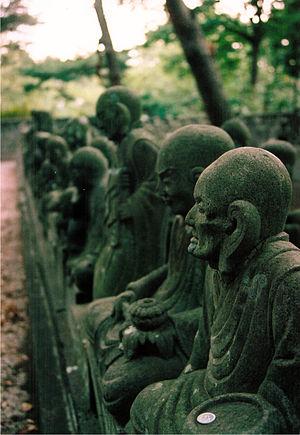
Kawagoe est une ville située dans la préfecture de Saitama, au Japon.